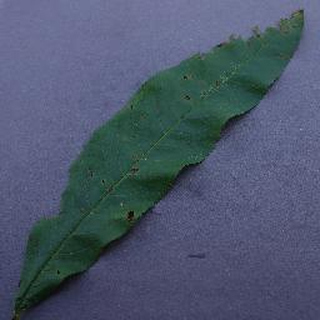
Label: peach_bacterial_spot